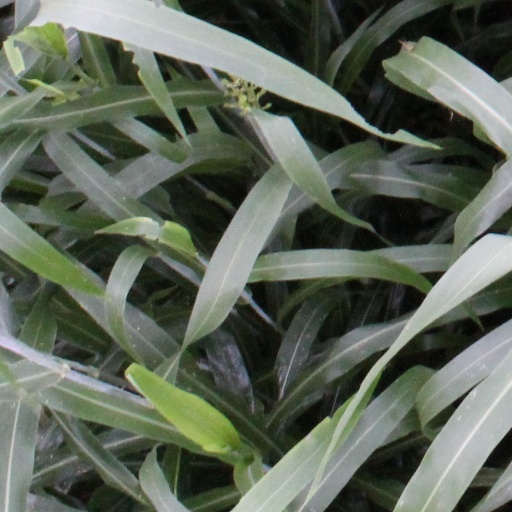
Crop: sorghum